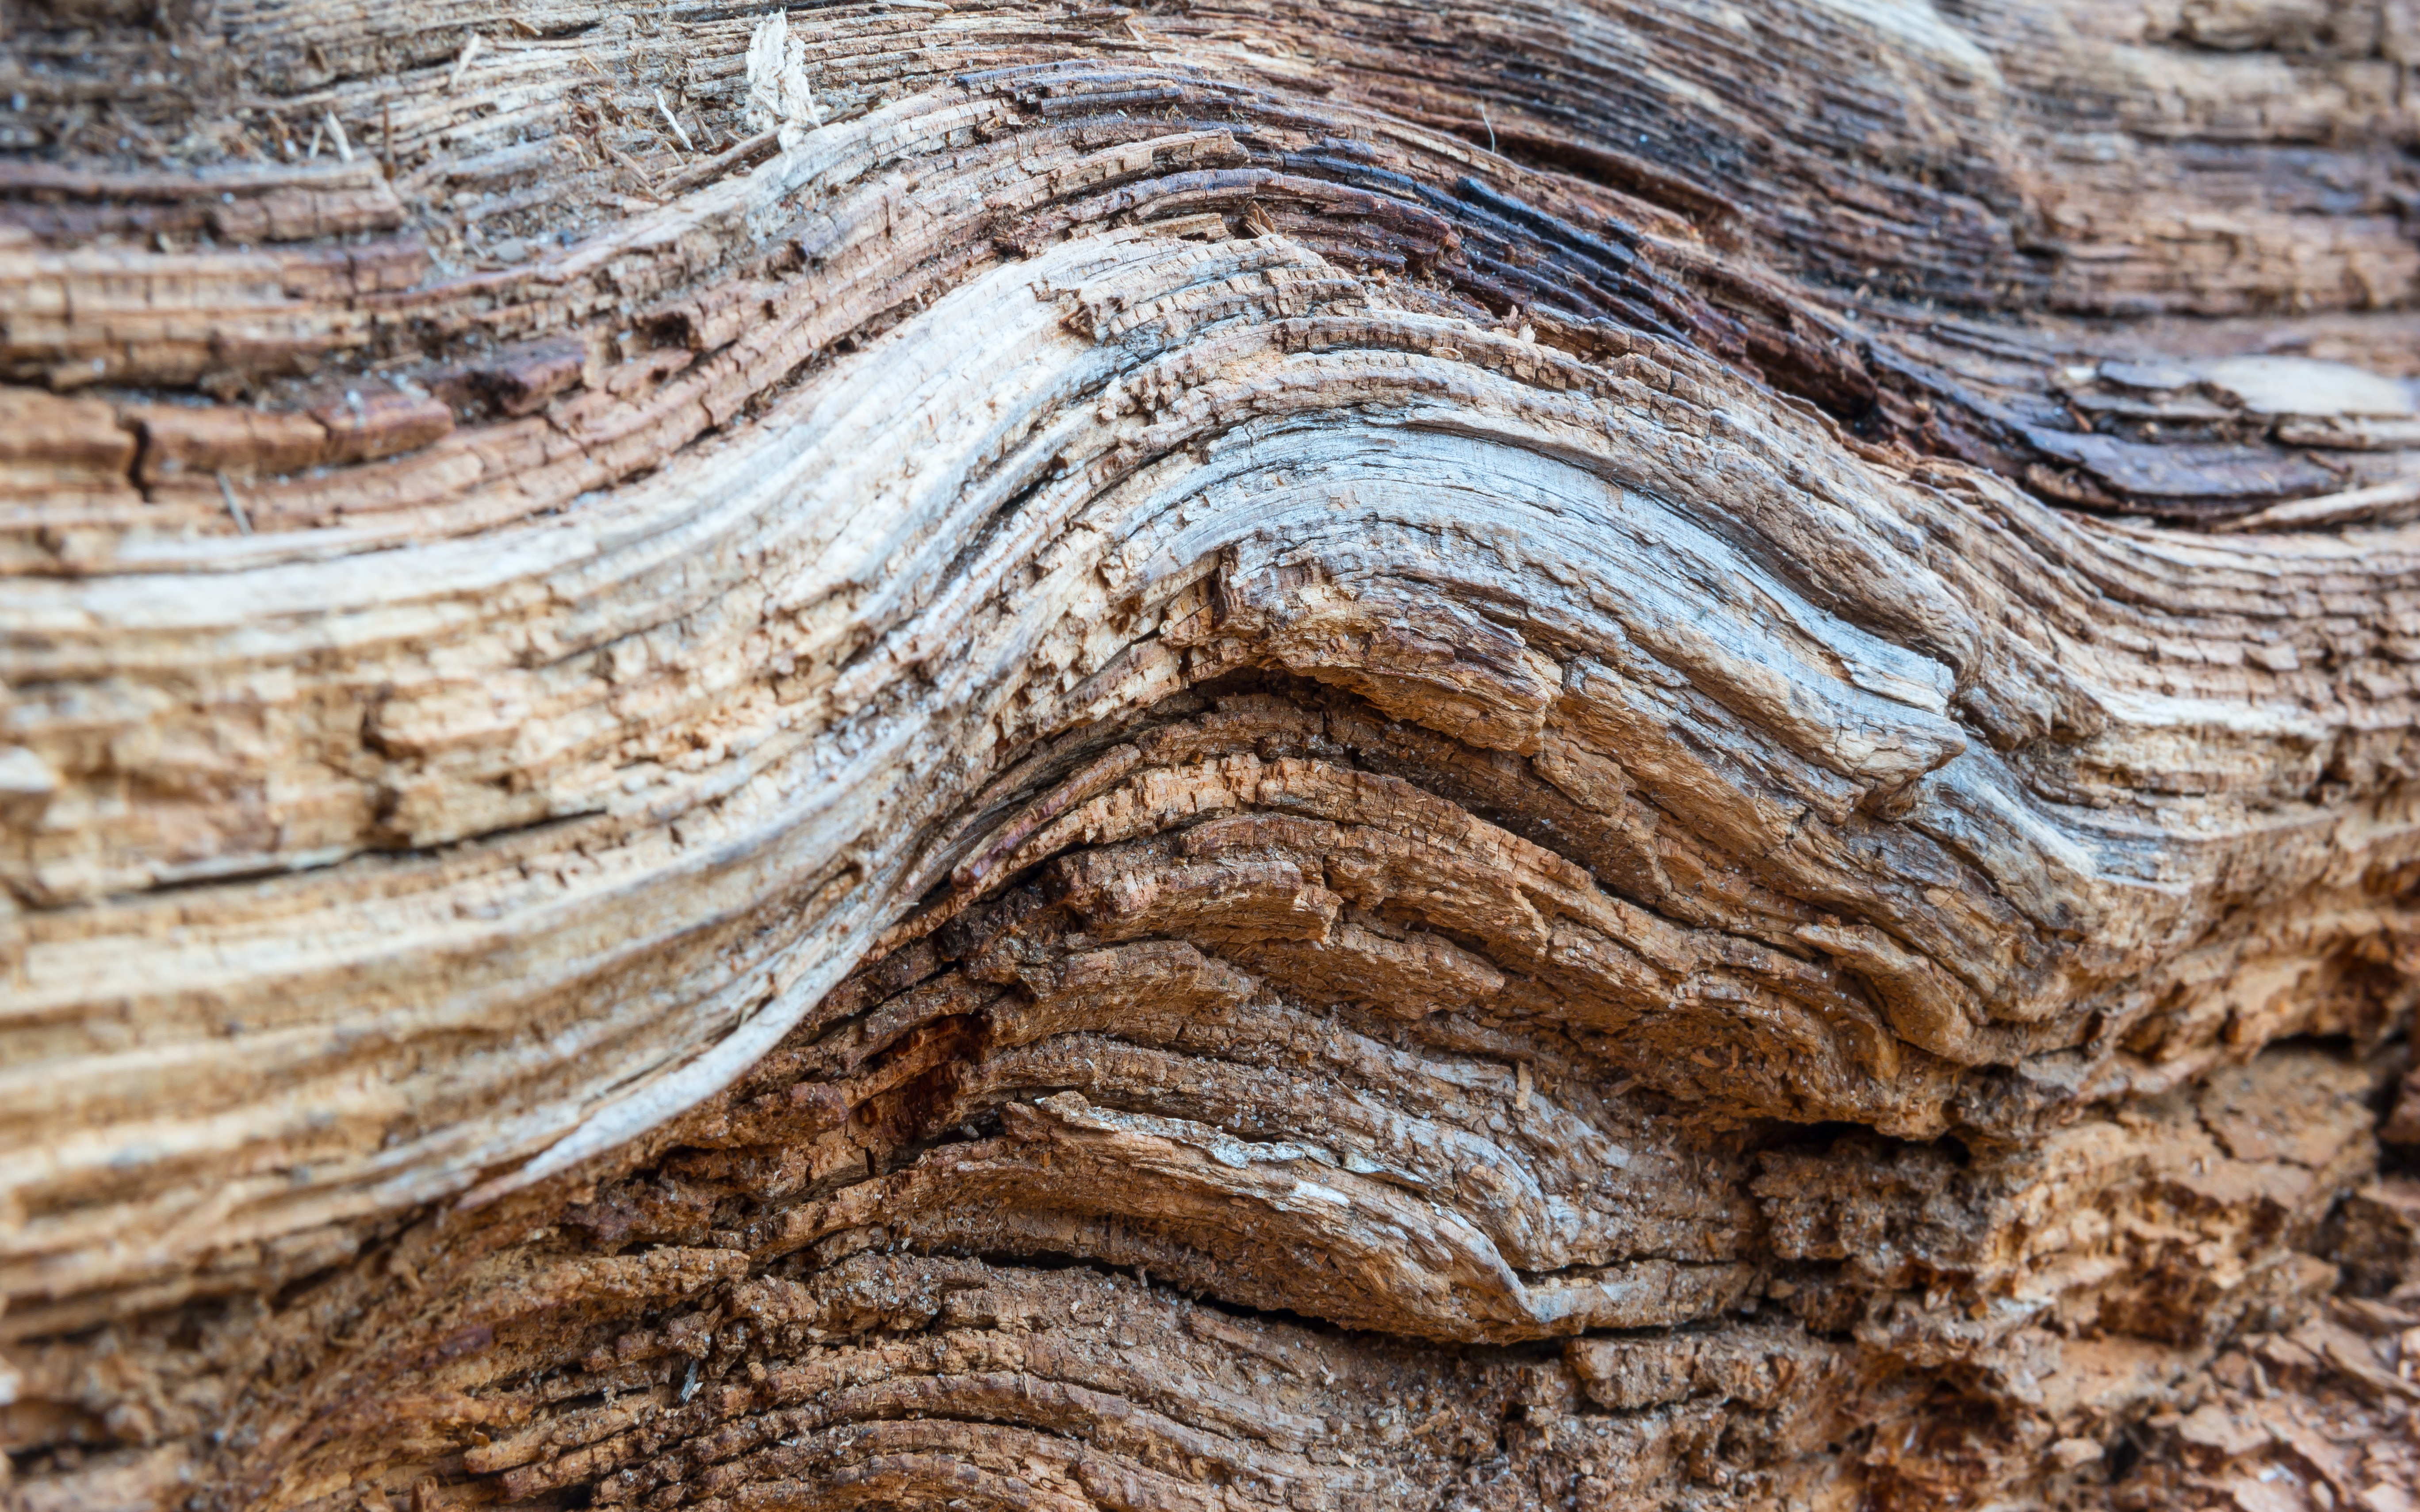
tree, rock, structure, wood, grain, texture, trunk, old, formation, log, pattern, curve, soil, terrain, material, weathered, lines, background, geology, swinging, fiber, fibers, bedrock, old tree, dead plant, ancient history, woody plant